DumbLand

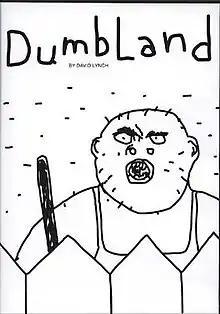
Cover of the DVD release of "DumbLand" depicting the adult male character, "Randy".

DumbLand is an adult-animated web series created and voiced by director David Lynch and was commissioned by gaming and entertainment website, Shockwave.com, in 2000. After the dot-com bubble burst, the episodes were eventually released on the Internet through Lynch's website, and were released as a DVD on March 28, 2006. The total running time of all eight shorts combined is approximately a half-hour.